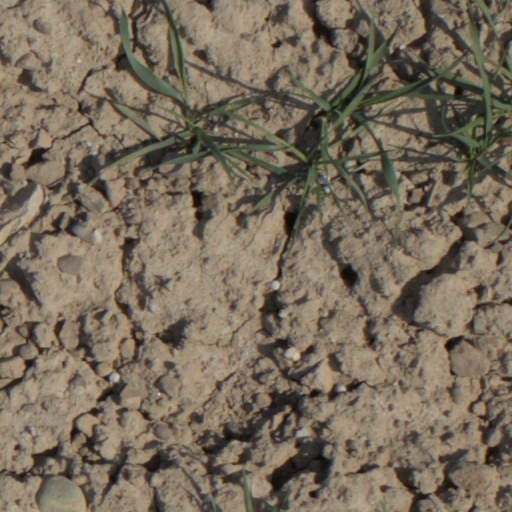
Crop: wheat